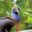
Label: bird